Jelendol, Ribnica

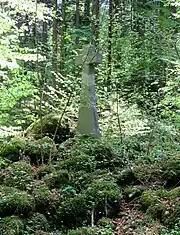
Jelendol Mass Grave

Jelendol is the site of a mass grave from the Second World War. The Jelendol Mass Grave is located 9 km south of Ribnica, about west of the road between Ribnica and Grčarice. It contained the remains of 119 anticommunist militia prisoners of war from the prison in Ribnica that were shot by the communist Security and Intelligence Service (VOS) in October 1943. Most of the victims were reburied at the military cemetery in Hrovača on 4 October 1944.